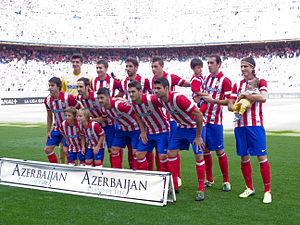
Le tourisme en Azerbaïdjan connait un fort développement depuis 2010. Selon le Centre pour le développement économique et social de l'Azerbaïdjan, le pays se situe à la 39e place sur 148 pays en termes d'indicateurs de compétitivité du tourisme. Le Conseil Mondial du Voyage et du Tourisme a indiqué que le pays était l'économie du tourisme et de l'industrie du tourisme qui connaissait la croissance la plus rapide au monde en 2017. Pour promouvoir le tourisme, l'Azerbaïdjan a sponsorisé des maillots de l'Atlético Madrid portant l'inscription "Azerbaïdjan - Terre de feu". En 2018, la nouvelle marque touristique et le slogan "Revoir le regard" ont été introduits.